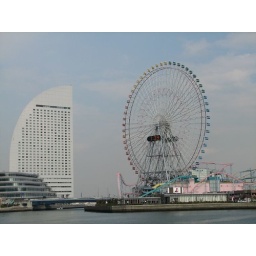
Ferris wheel and sail building in Yokohama